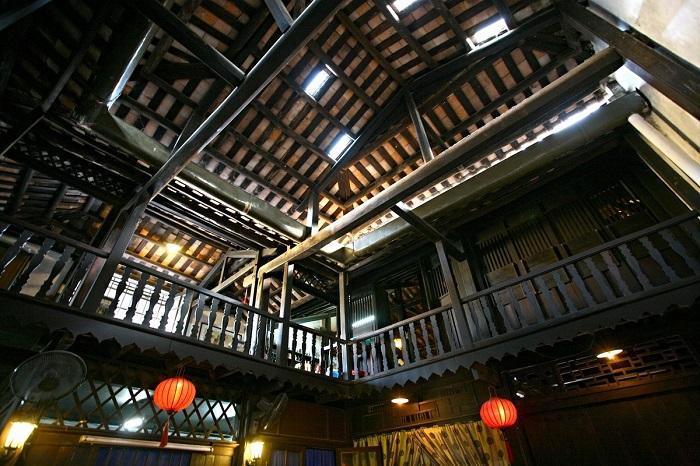
có hai cái đèn lồng được treo ở trong ngôi nhà